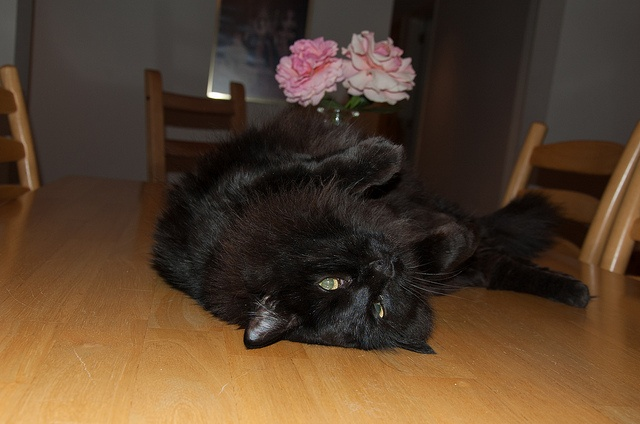
A black cat laying on top of a wooden table.
A cat lies on its back on top of a table with pink roses.
A fluffy black cat lolls about on a wooden table.
Black cat near flowers lying upside down on wooden table.
A cat laying upside down on a  table with flowers